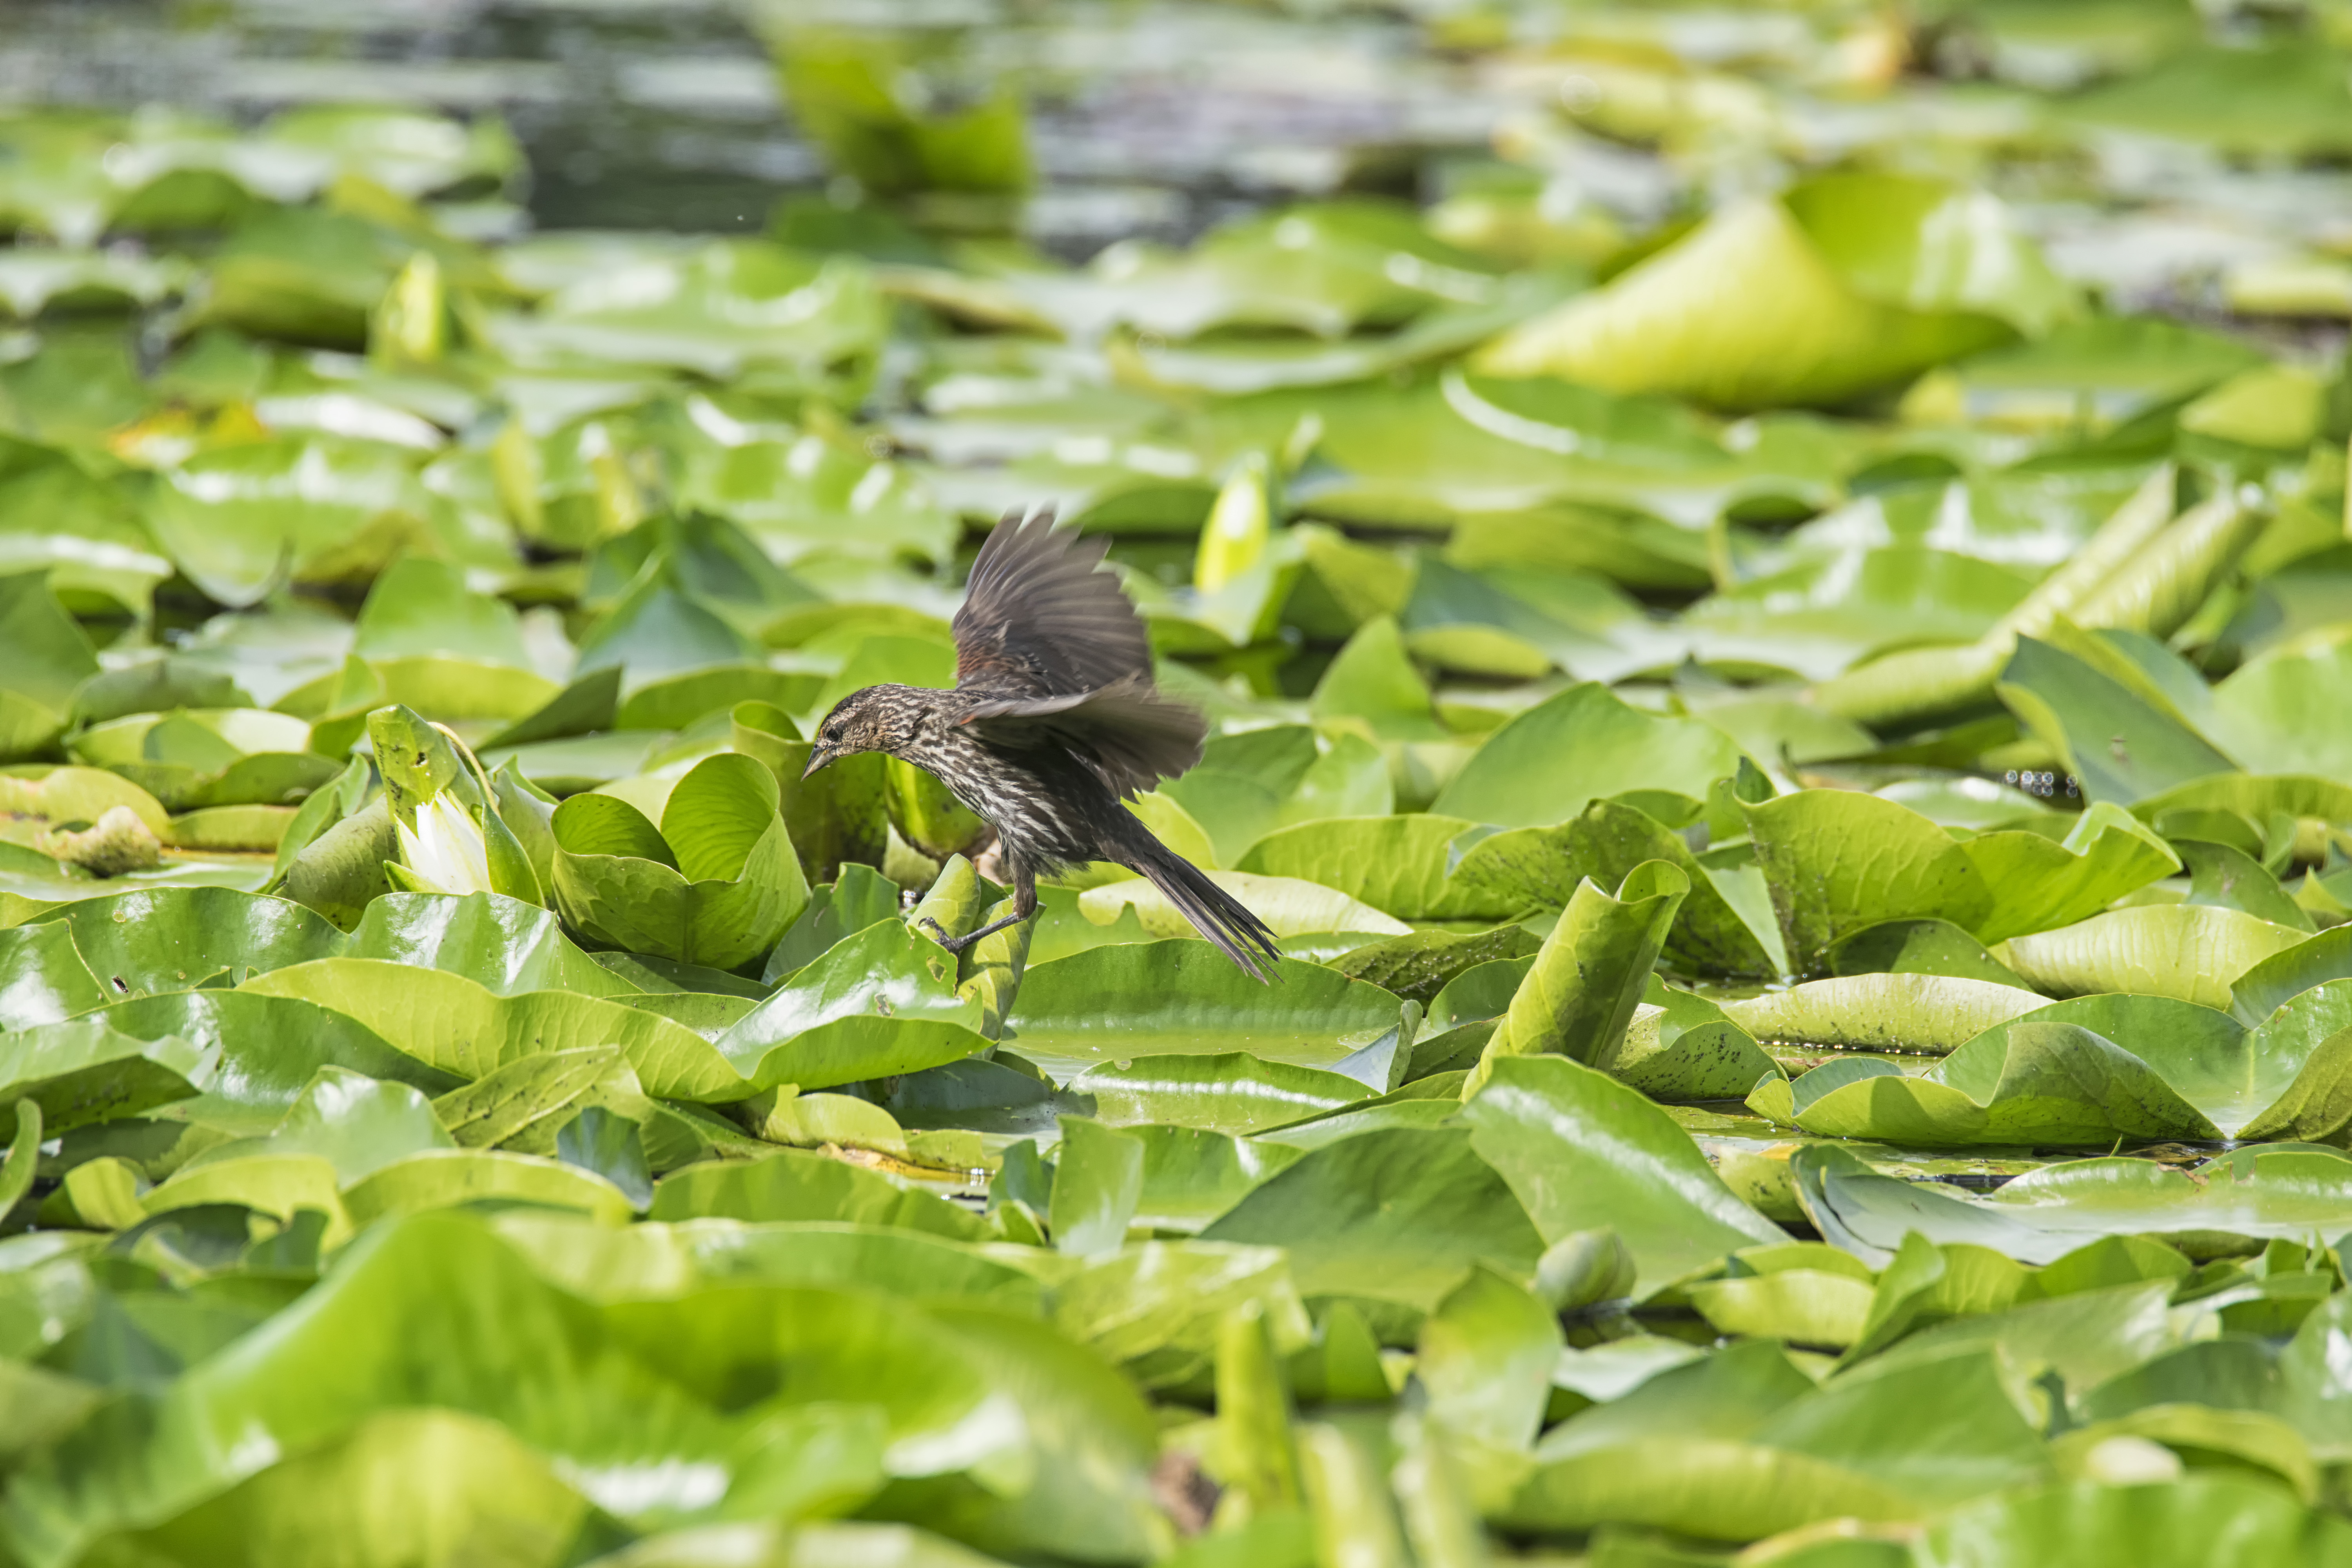
tree, nature, forest, grass, branch, bird, leaf, flower, pond, wildlife, green, red, jungle, winged, garden, flora, fauna, canada, rainforest, a, quebec, blackbird, sherbrooke, oiseau, carouge, paulettes, perching bird